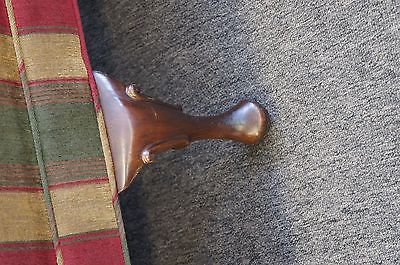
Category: sofa